Christopher Bell (racing driver)

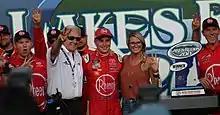
Bell and his wife Morgan in victory lane at New Hampshire after Bell's Xfinity win there in 2018

Bell started the 2024 season with another third-place finish at the 2024 Daytona 500. During the season, he won at Phoenix, Charlotte, and New Hampshire. At Martinsville during the playoffs, Bell ran against the outside wall in a move similar to Ross Chastain's "Hail Melon" to finish 18th, but NASCAR, which had banned the move in 2023, penalized him to 22nd place, the last car one lap down. Instead of being tied with William Byron in playoff points because of his placing, it resulted in him being eliminated from the playoffs.